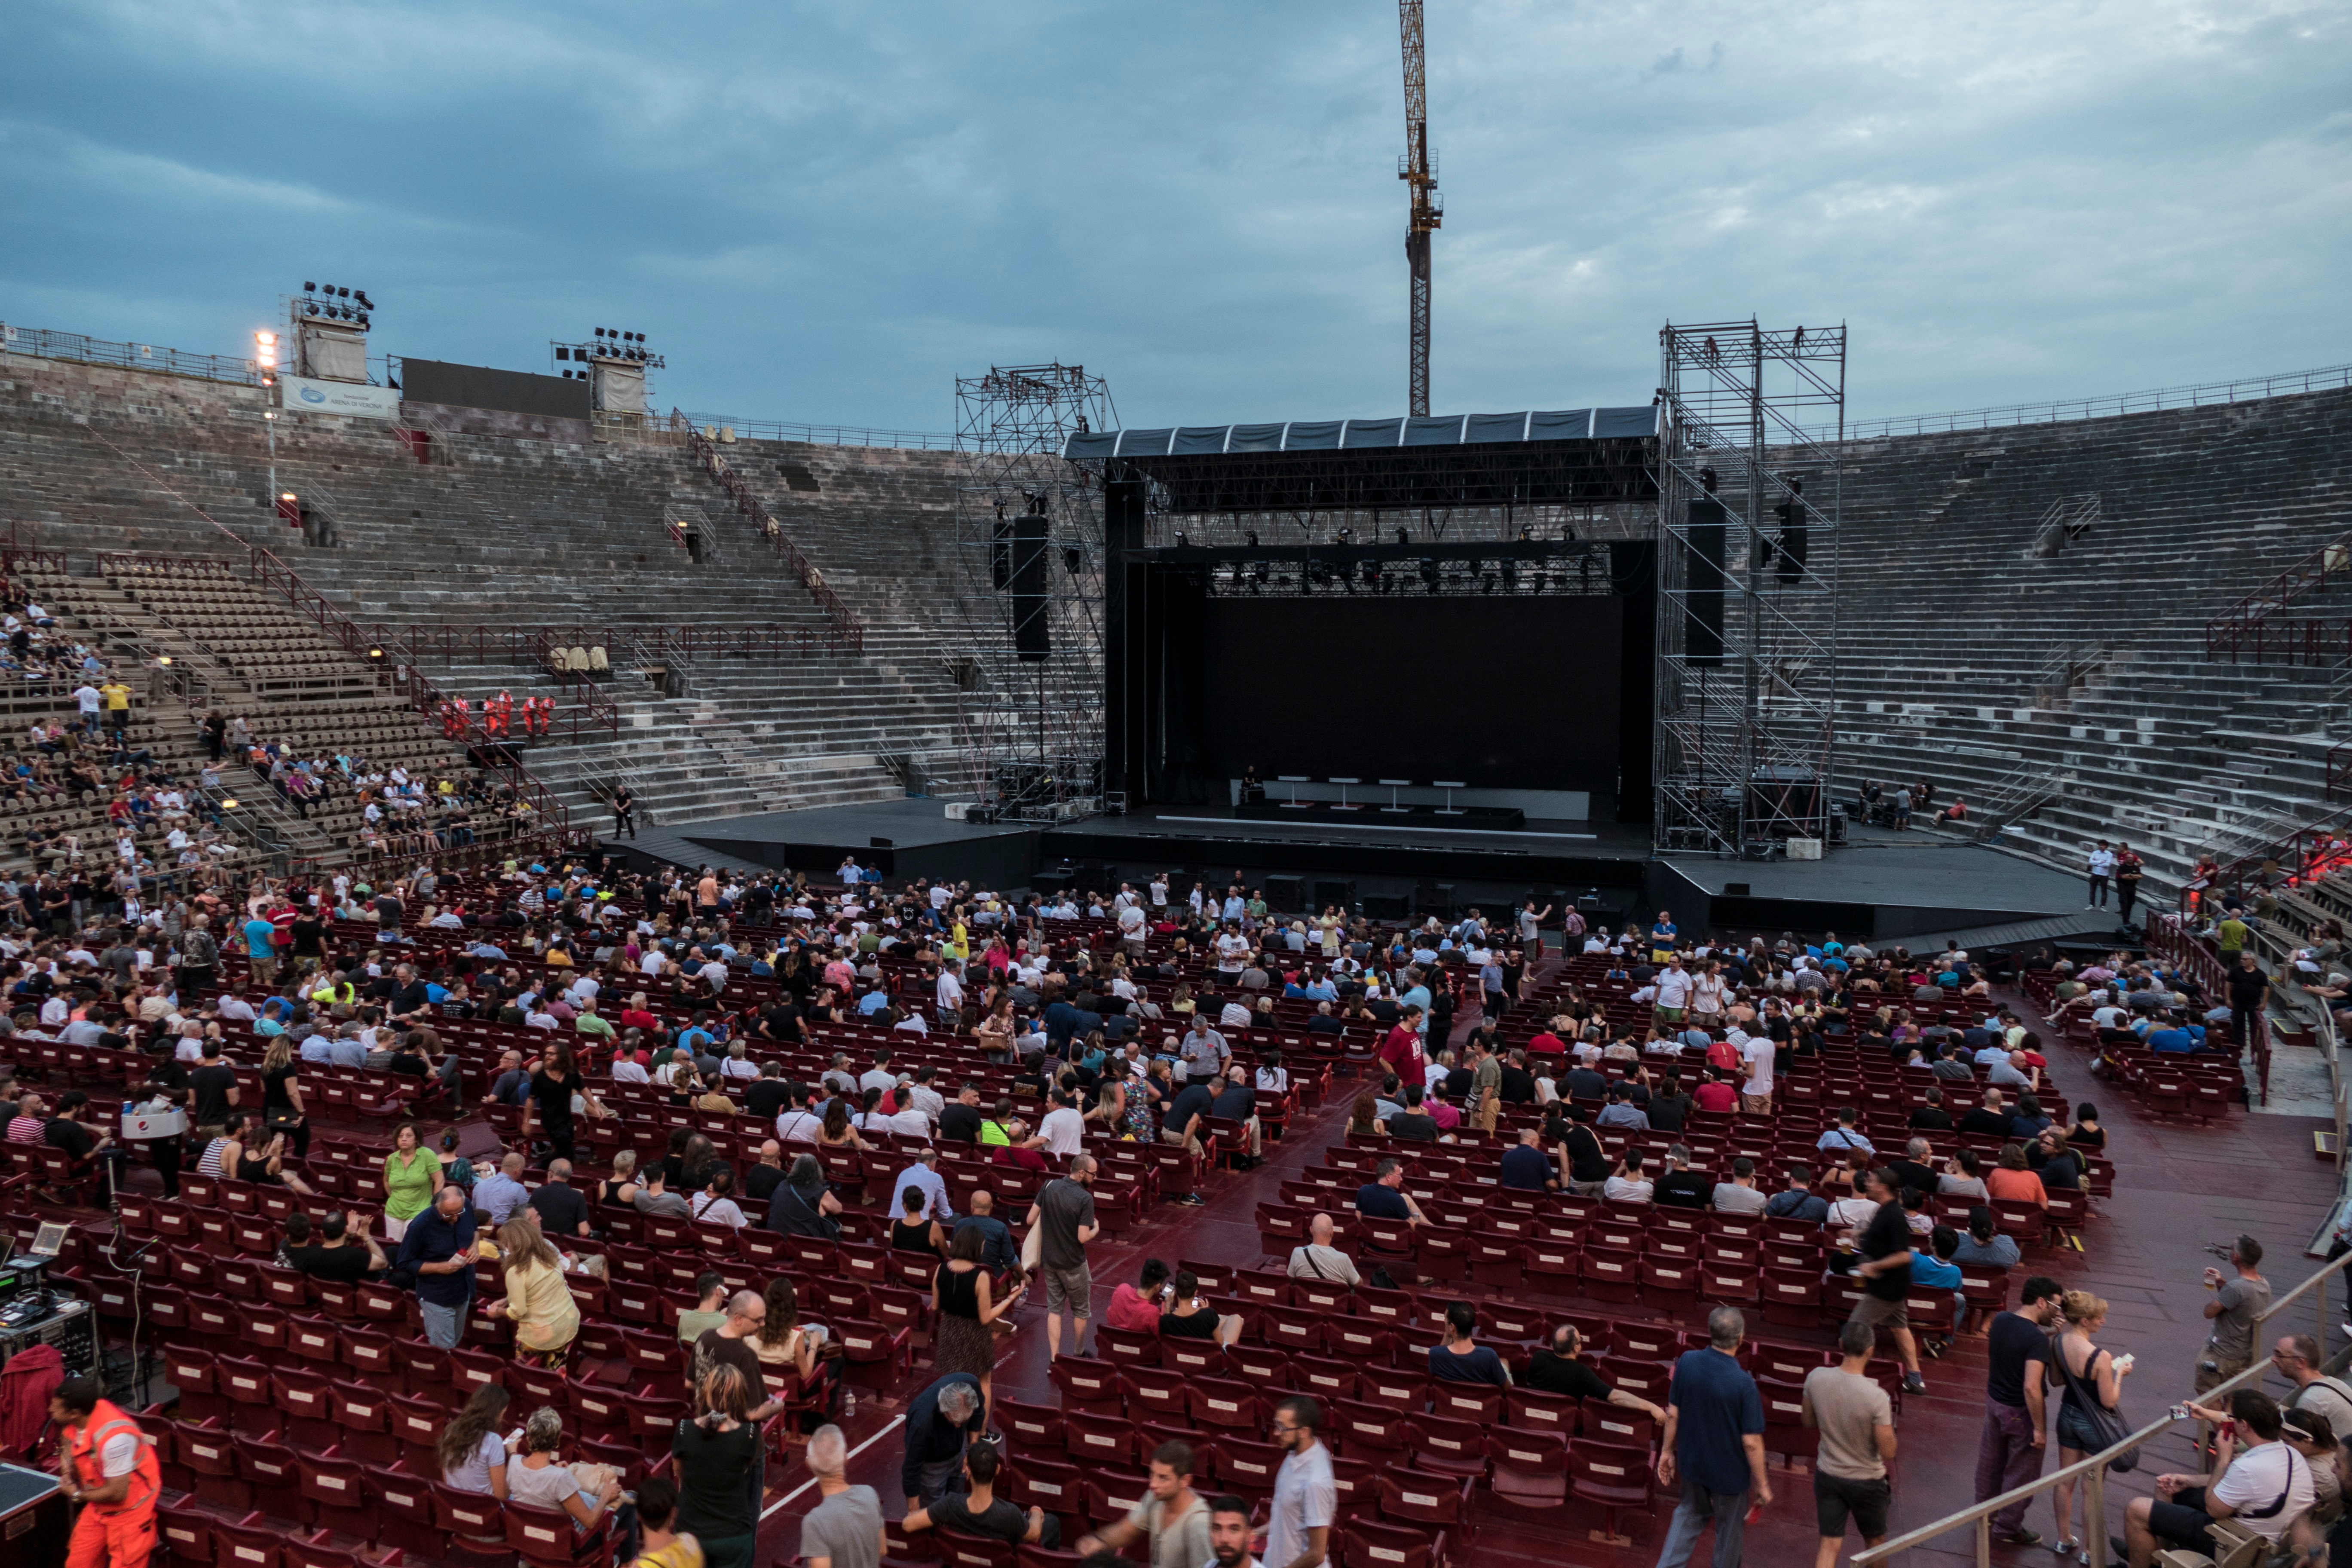
structure, people, crowd, audience, stadium, arena, stage, geographical feature, sport venue, soccer specific stadium, music venue